Nicolas-Joseph Thiéry de Menonville

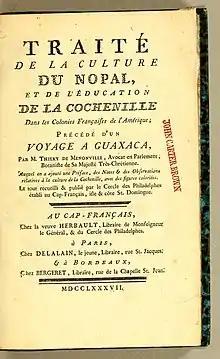
Title page, "Traité de la culture du nopal", 1787

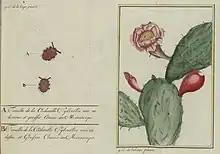
Hand colored engraving of cochineal and nopal in "Traité de la culture du nopal", 1787

Nicolas-Joseph Thiéry de Menonville (18 June 1739 in Saint-Mihiel, France – 1780 in Port-au-Prince, Saint-Domingue), "avocat" at the "Parlement of Paris", was a French botanist who volunteered to be sent to Mexico in 1776 to steal the cochineal insect valued for its scarlet dye. In his clandestine biopiracy, he worked without official papers and would have been ruthlessly treated had he been caught. He succeeded in naturalizing the insect and the prickly pear ("Opuntia") "nopal" cactus on which it depended in the French colony of Saint-Domingue.